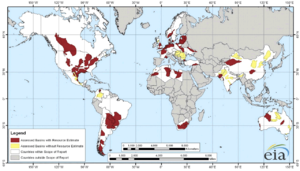
Skifergas / Skifergas i Danmark
Kort fra det amerikanske energiaagentur EIA over de anslåede formodede/konstaterede forekomster af skiftergas. Rød: Områder med estimeret gasmængde, Gul: Områder uden estimeret gasmængde, Hvid: Områder uden forekomster, Grå: Ikke undersøgt.
Skifergas er naturgas der ligger nogle kilometer ned i undergrunden i det lag der kaldes alunskifer.